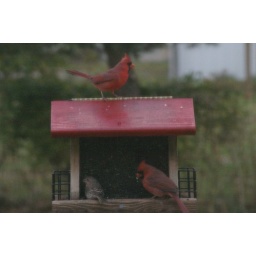
2006.11.20. Grandpa's bird feeder, right outside the window by the breakfast table.